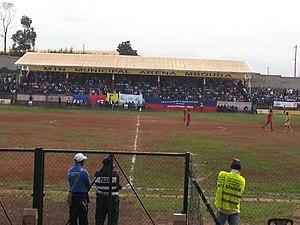
Un match de football de Bamboutos FC au stade municipal de Mbouda en mai 2015
Le Bamboutos Football Club de Mbouda est un club camerounais de football basé à Mbouda. En avril 2015, Gérard Mbimi en redevient l'entraîneur.